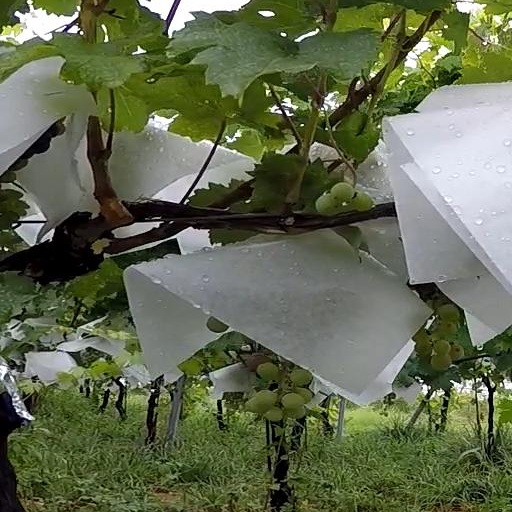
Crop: grape